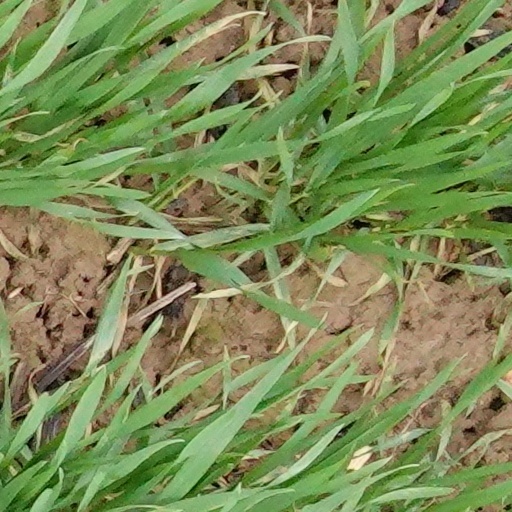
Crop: wheat